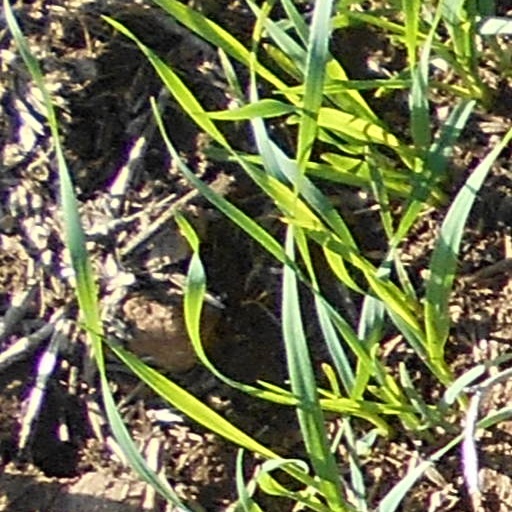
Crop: wheat